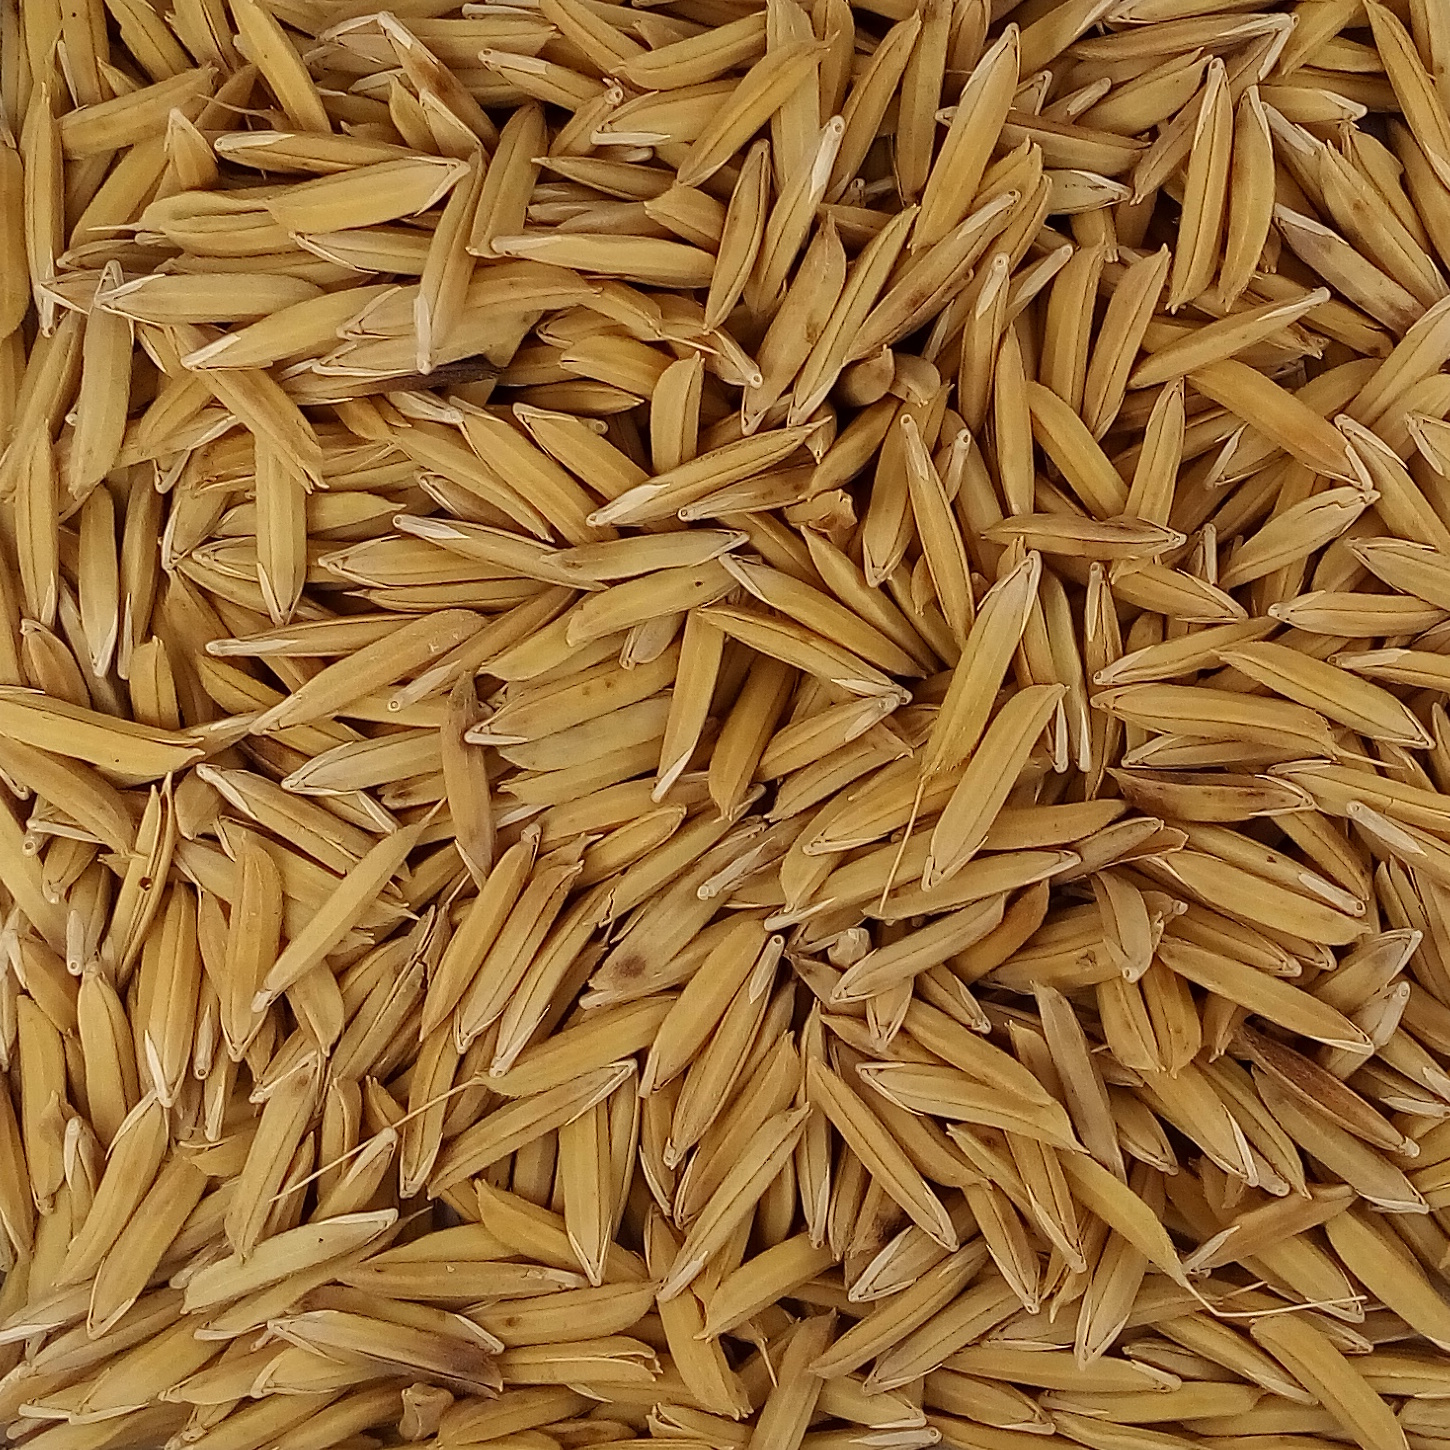
Rice seed variety: 1121